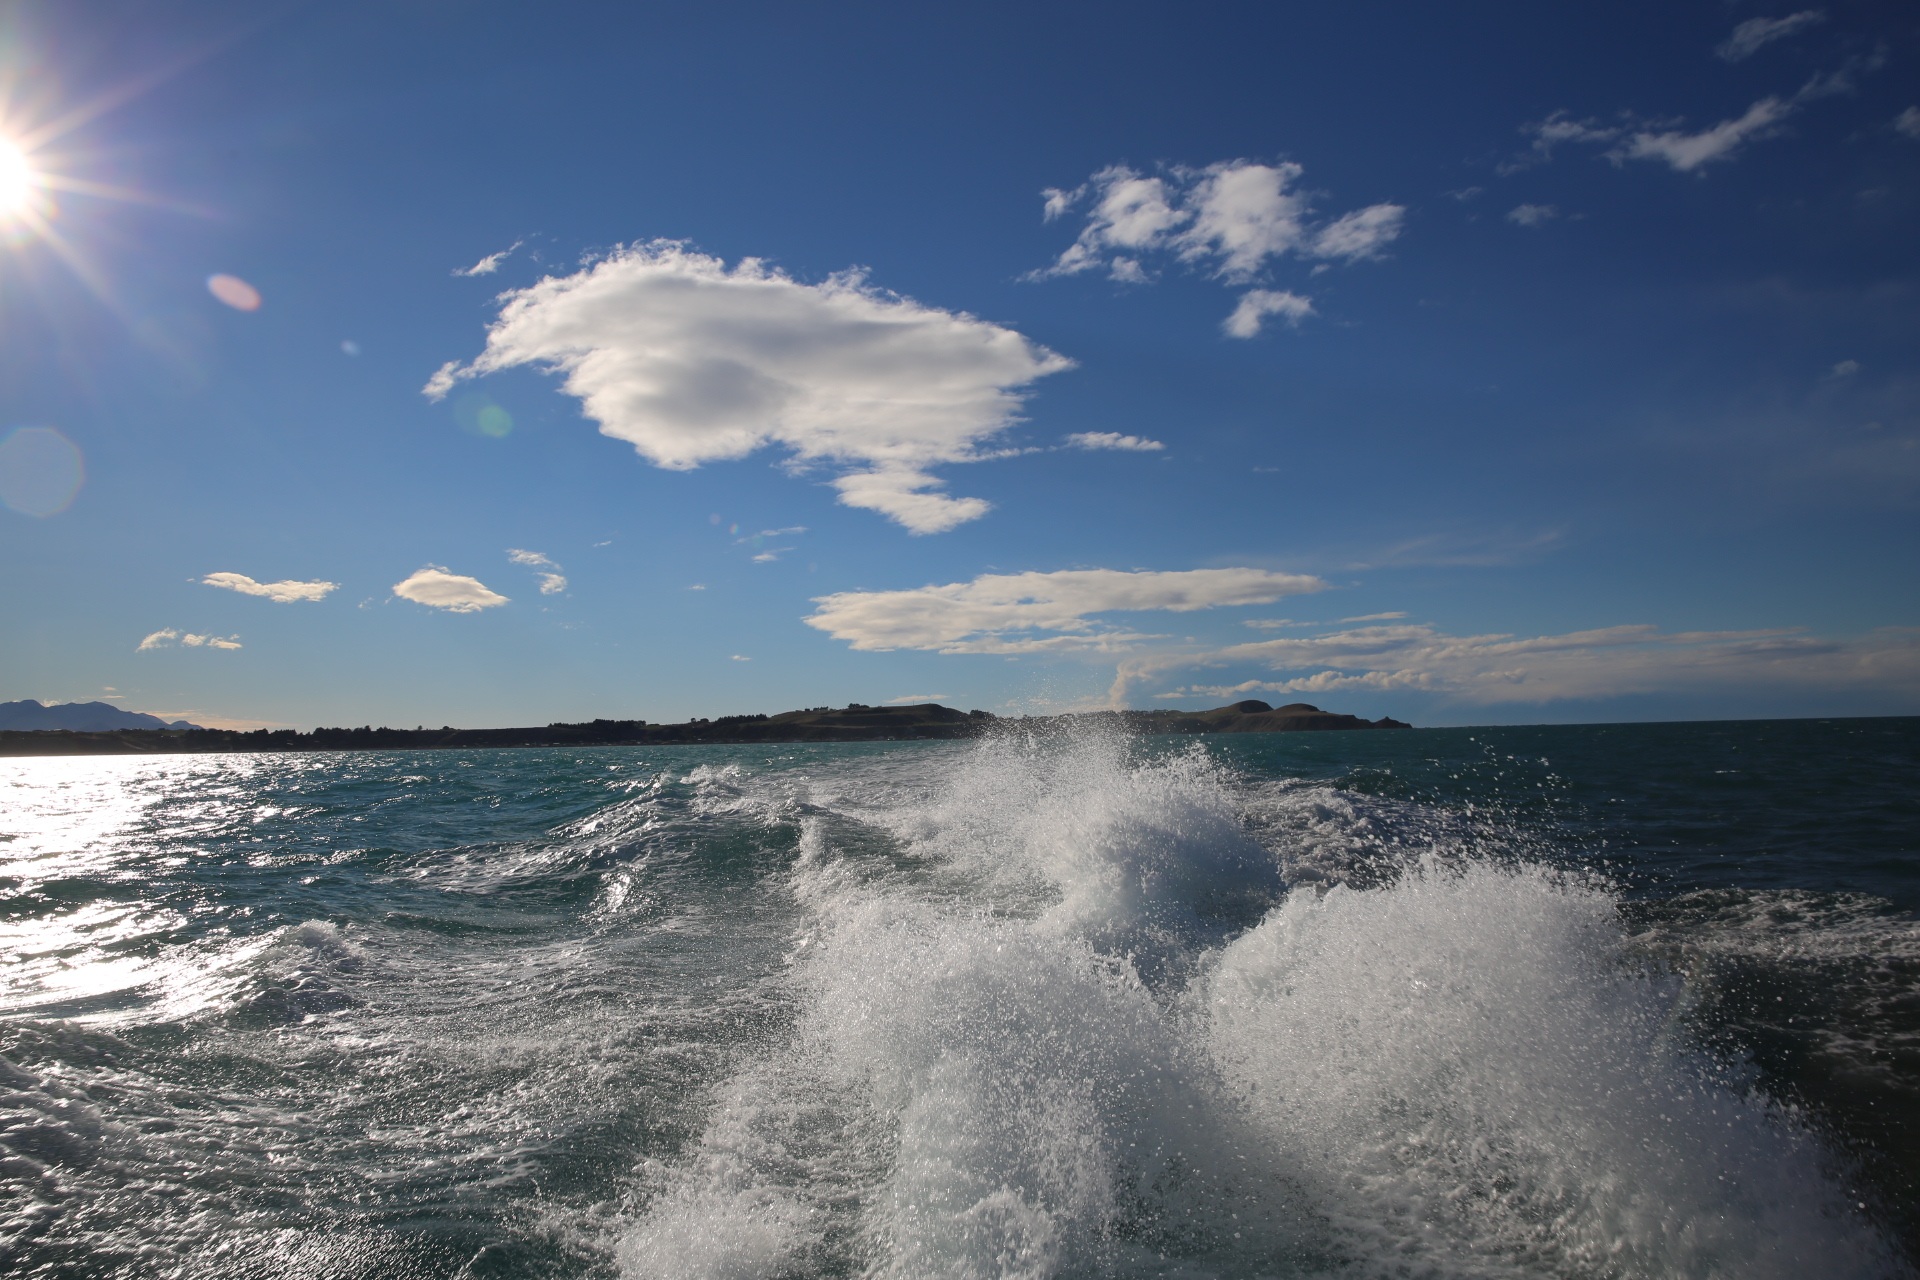
beach, sea, coast, ocean, horizon, cloud, sky, shore, wave, body of water, cape, the waves, the sea, wind wave